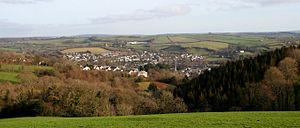
Lostwithiel est une petite ville et une paroisse civile des Cornouailles, en Angleterre. Elle est située sur la côte sud du comté, à l'embouchure de la Fowey. Au moment du recensement de 2001, elle comptait 2 739 habitants.